Peter Steele

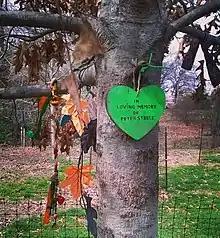
An oak tree, upon which fans have hung tributes, was planted in Steele's memory in 2011 in Brooklyn's Prospect Park.

In an interview given before his death, Steele noted that, as a result of his long lasting dependence on alcohol and cocaine, he had developed problems with some of his organs. He had stated: